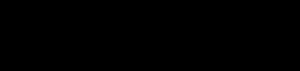
Polyacetylener
Formlen for cis-polyacetylen
Betegnelsen polyacetylener bruges forvirrende om to forskellige grupper af kemiske stoffer